Baguio

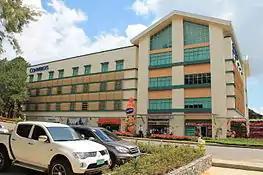
A building hosting a BPO in Baguio

Baguio's contemporary architecture is largely of American build, since Americans were the ones to establish a station here. A few examples include those built at Teacher's Camp and Camp John Hay, previous American installations in the city as well as the current Baguio City Hall. Some buildings are also influenced by Spanish building concepts, such as "Porta Vaga Mall" and "La Azotea". One of the more modern buildings in the city is SM City Baguio, established in 2003.